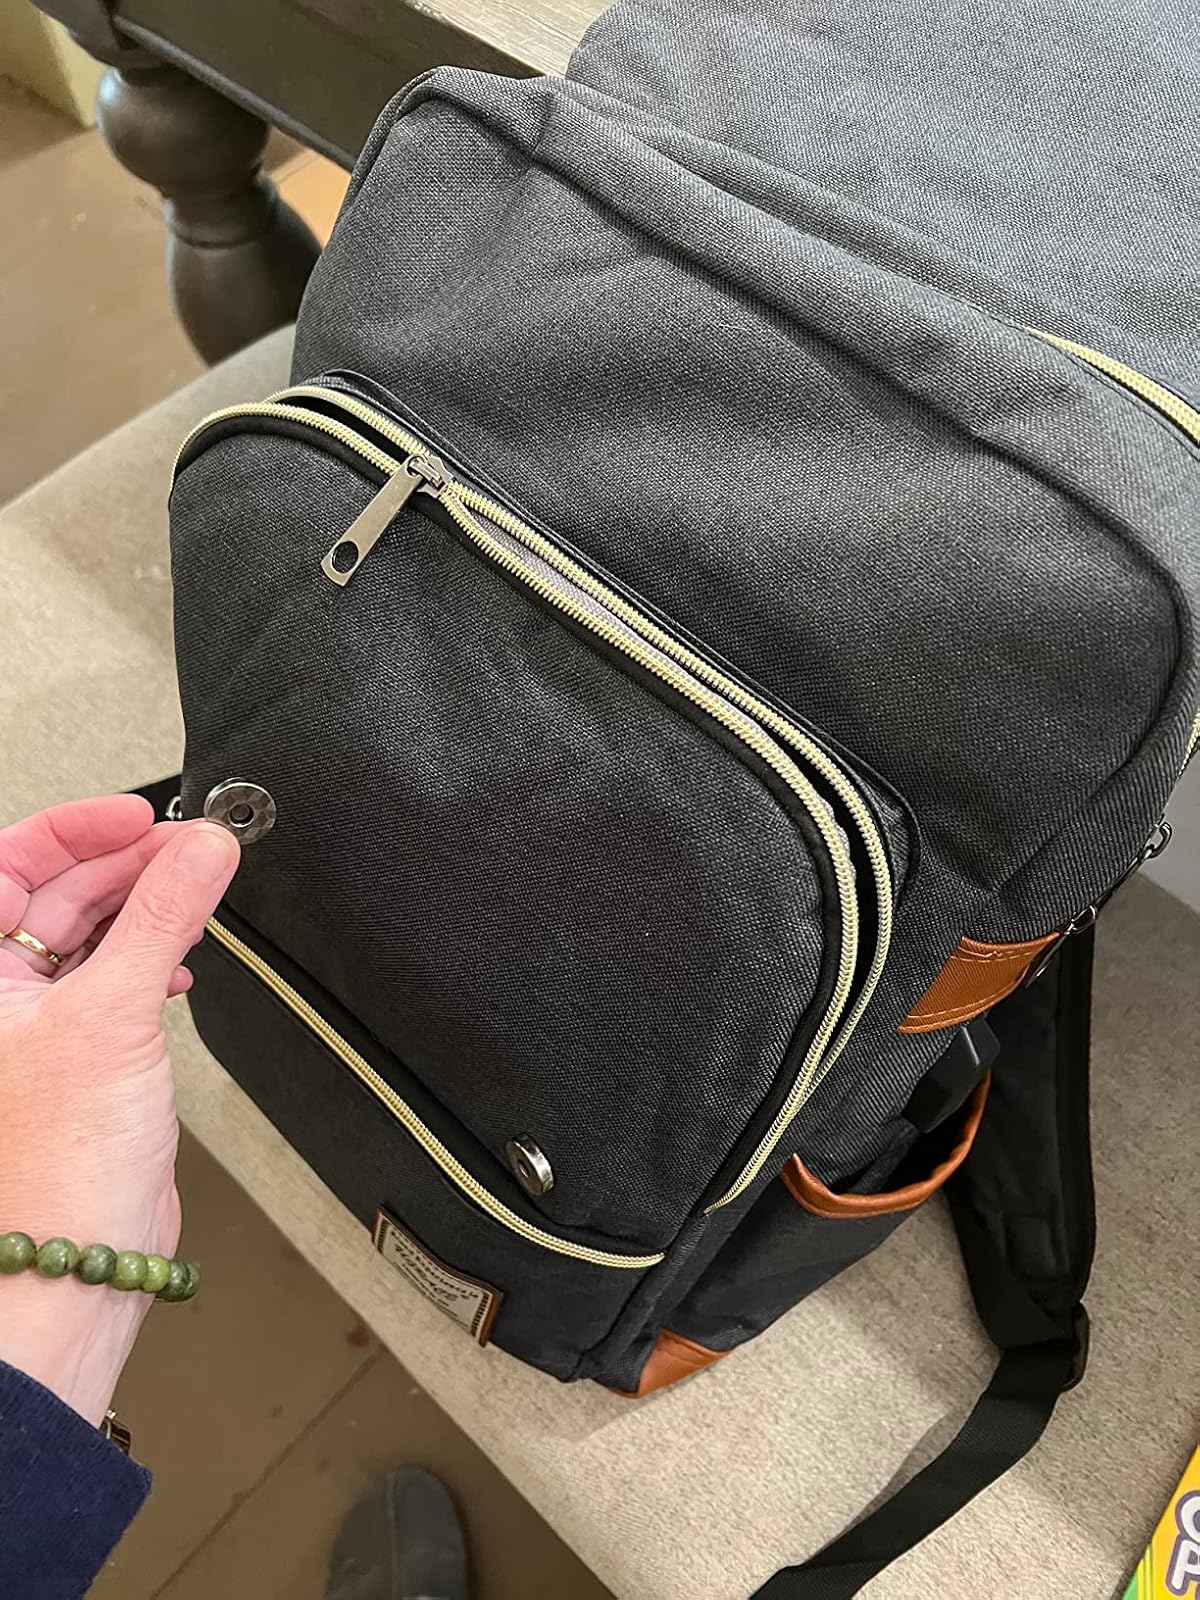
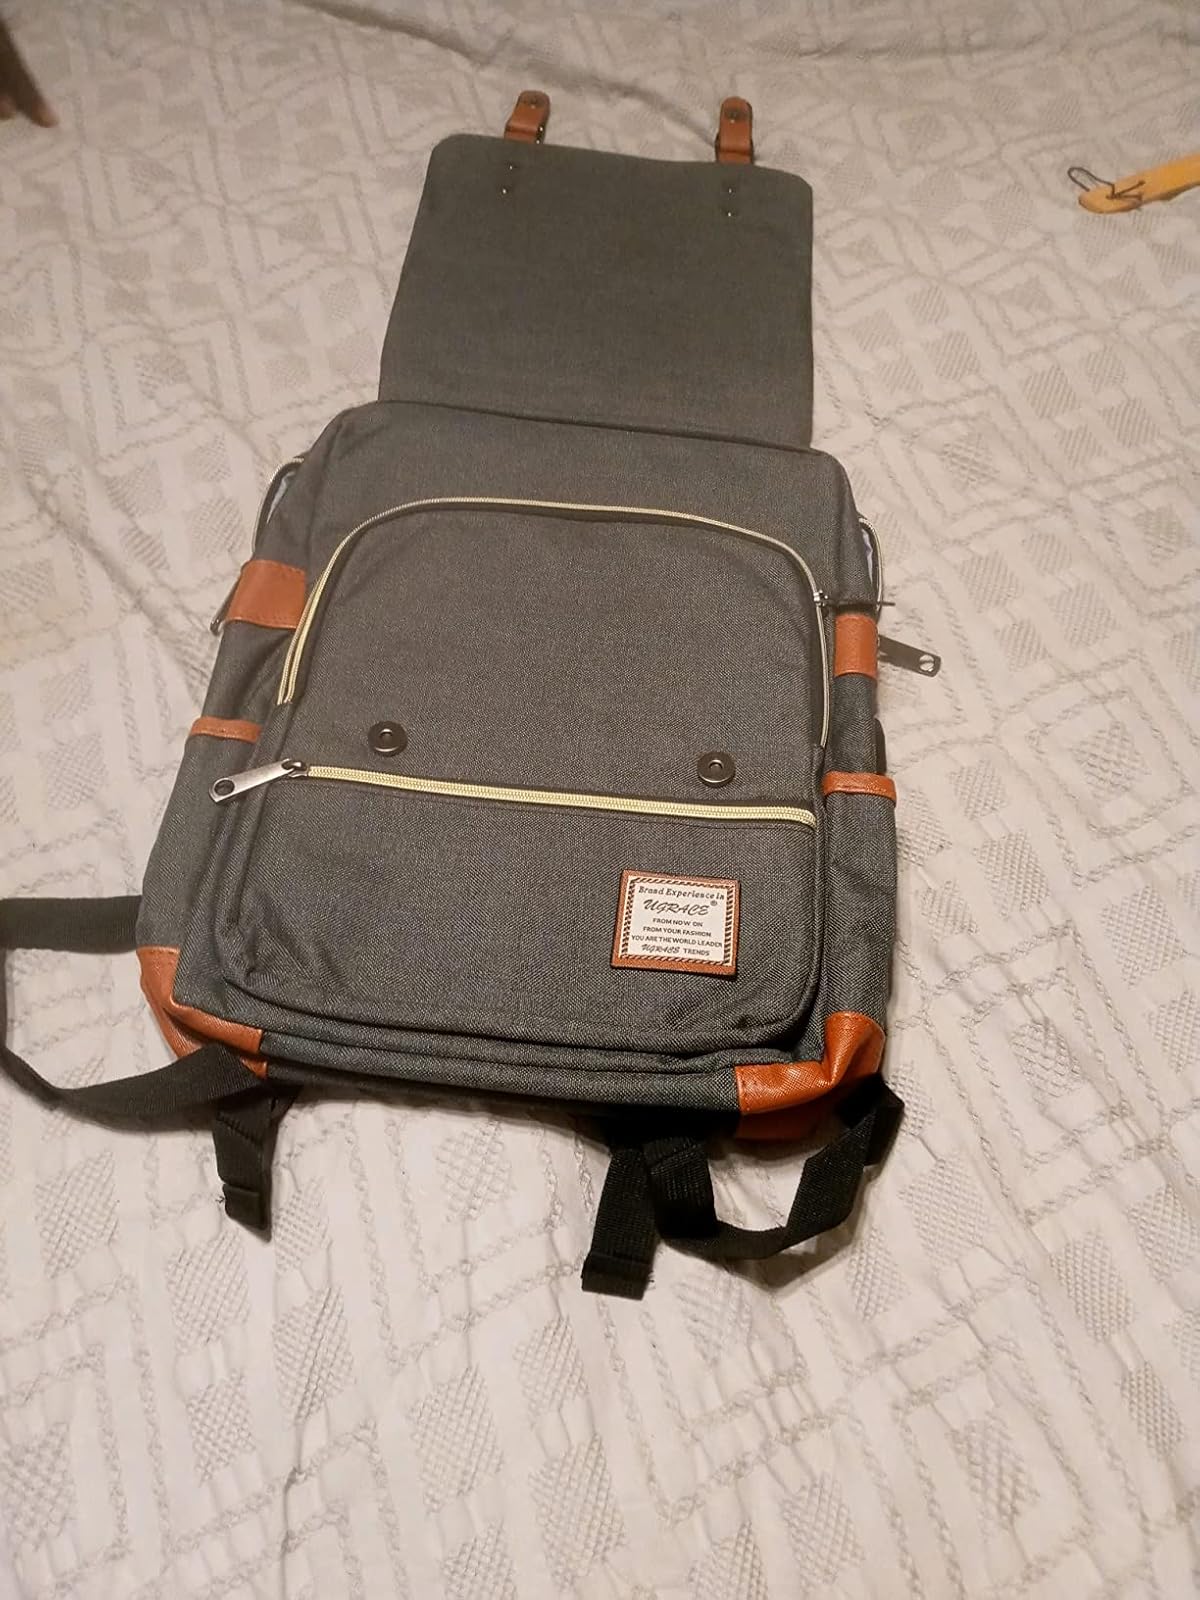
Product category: bag
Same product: yes